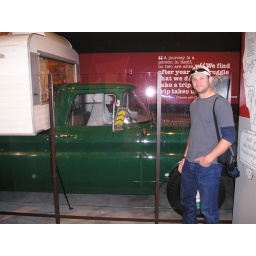
Tim with Rosinante, the pick up truck John Steinbeck and his poodle drove around the country for the book Travels with Charley.